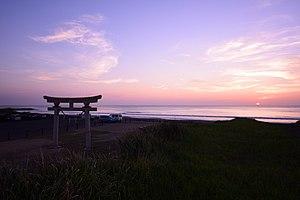
La plage de Kujūkuri est une plage de sable qui occupe une grande partie de la côte nord-est de la péninsule de Bōsō dans la préfecture de Chiba au Japon. Elle fait approximativement 60 km de long, ce qui en fait la deuxième plage la plus longue de Japon. La plage de Kujūkuri est une populaire destination de natation et de surf pour les habitants du Grand Tokyo. La plage est protégée dans la mesure où elle fait partie du parc naturel préfectoral de Kujūkuri.